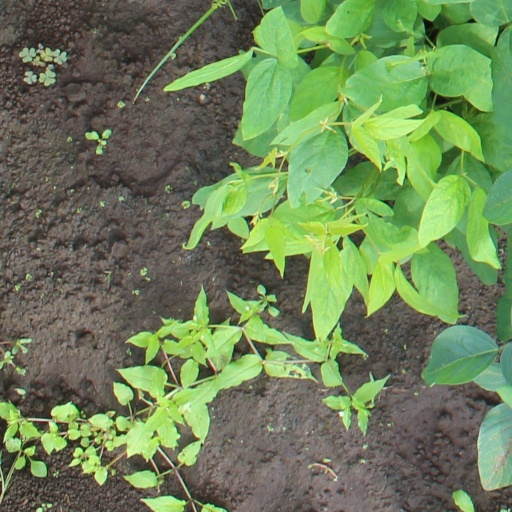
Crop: soybean